Alex Archer

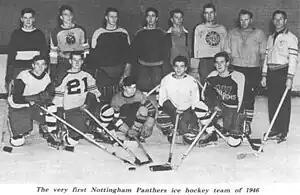
Coach Archer (back row far right)

Archer was born in West Ham, Essex to Scottish parents. They moved to Winnipeg, Manitoba, when he was 3 years old. It was in Manitoba that Archer learned to play ice hockey and football. As well as being a Manitoban All-Star twice for ice hockey, Archer also played for the Manitoban All-Stars against a touring side from the Football Association of Wales in 1929 and against a touring side from the Scottish Football Association in 1935.